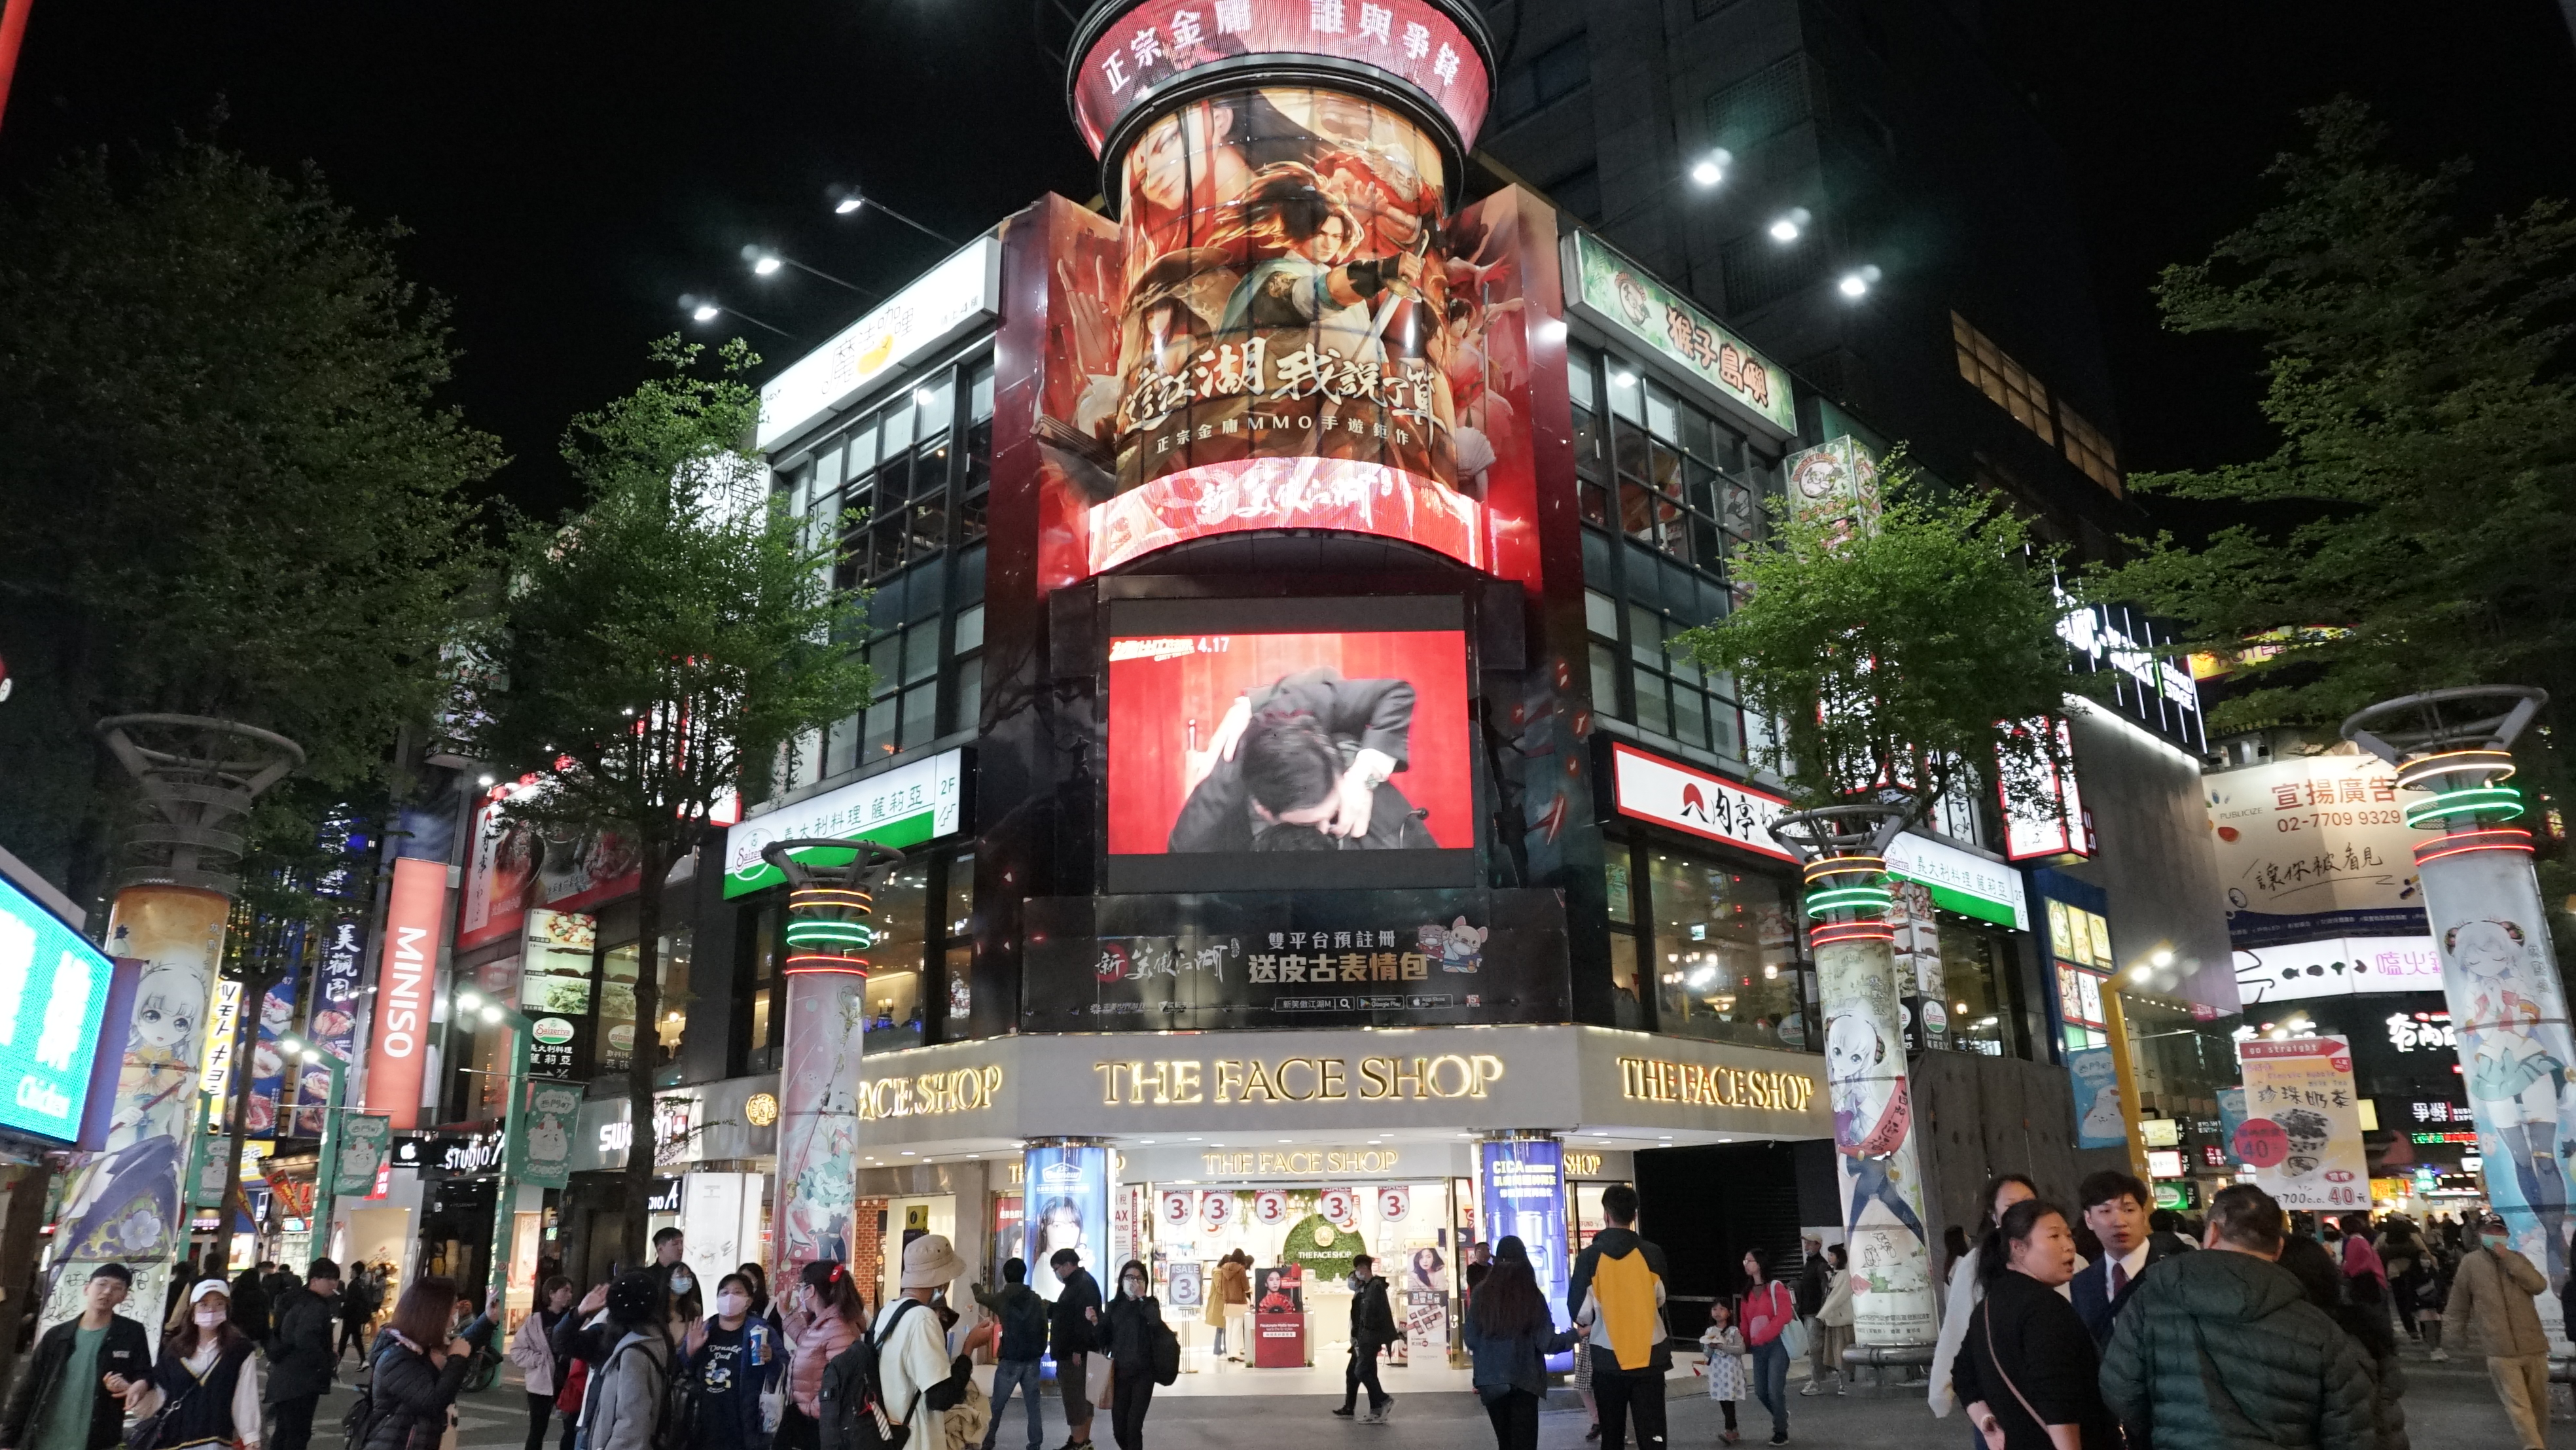
taiwan, ximen, street, crowd, night, shop, store, metropolitan area, landmark, metropolis, town, building, city, pedestrian, downtown, architecture, electronic signage, mixed use, shrine, leisure, tourist attraction, tourism